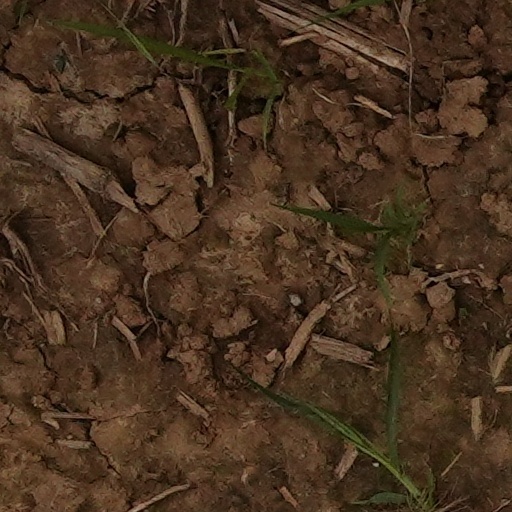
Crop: wheat